Resurrecting the Champ

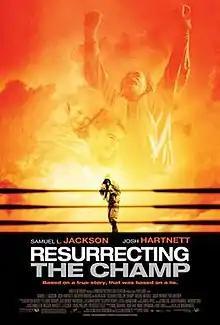
Theatrical release poster

Resurrecting the Champ is a 2007 American sports drama film directed by Rod Lurie and written by Michael Bortman and Allison Burnett, based on a "Los Angeles Times Magazine" article entitled "Resurrecting the Champ" by J. R. Moehringer. The film centers on a fictionalized former athlete portrayed by Samuel L. Jackson, living on the streets of Denver, who attempts to impersonate the life and career of former professional heavyweight boxer Bob Satterfield. The ensemble cast also features Josh Hartnett, Alan Alda, David Paymer, and Teri Hatcher.